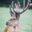
Label: deer